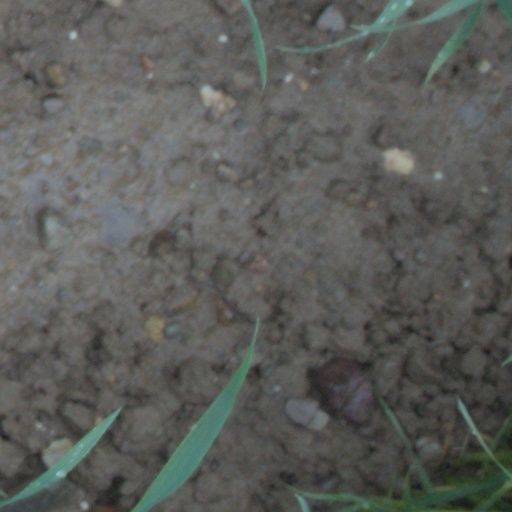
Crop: wheat